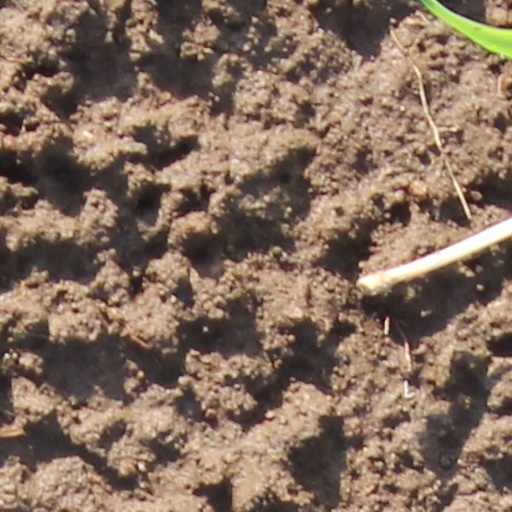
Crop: wheat